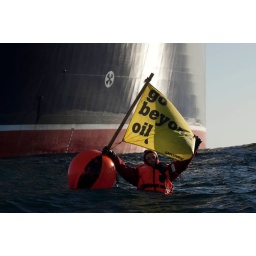
We're still stopping it! Ben in the water today in front of Chevron's drill ship #beyondoil